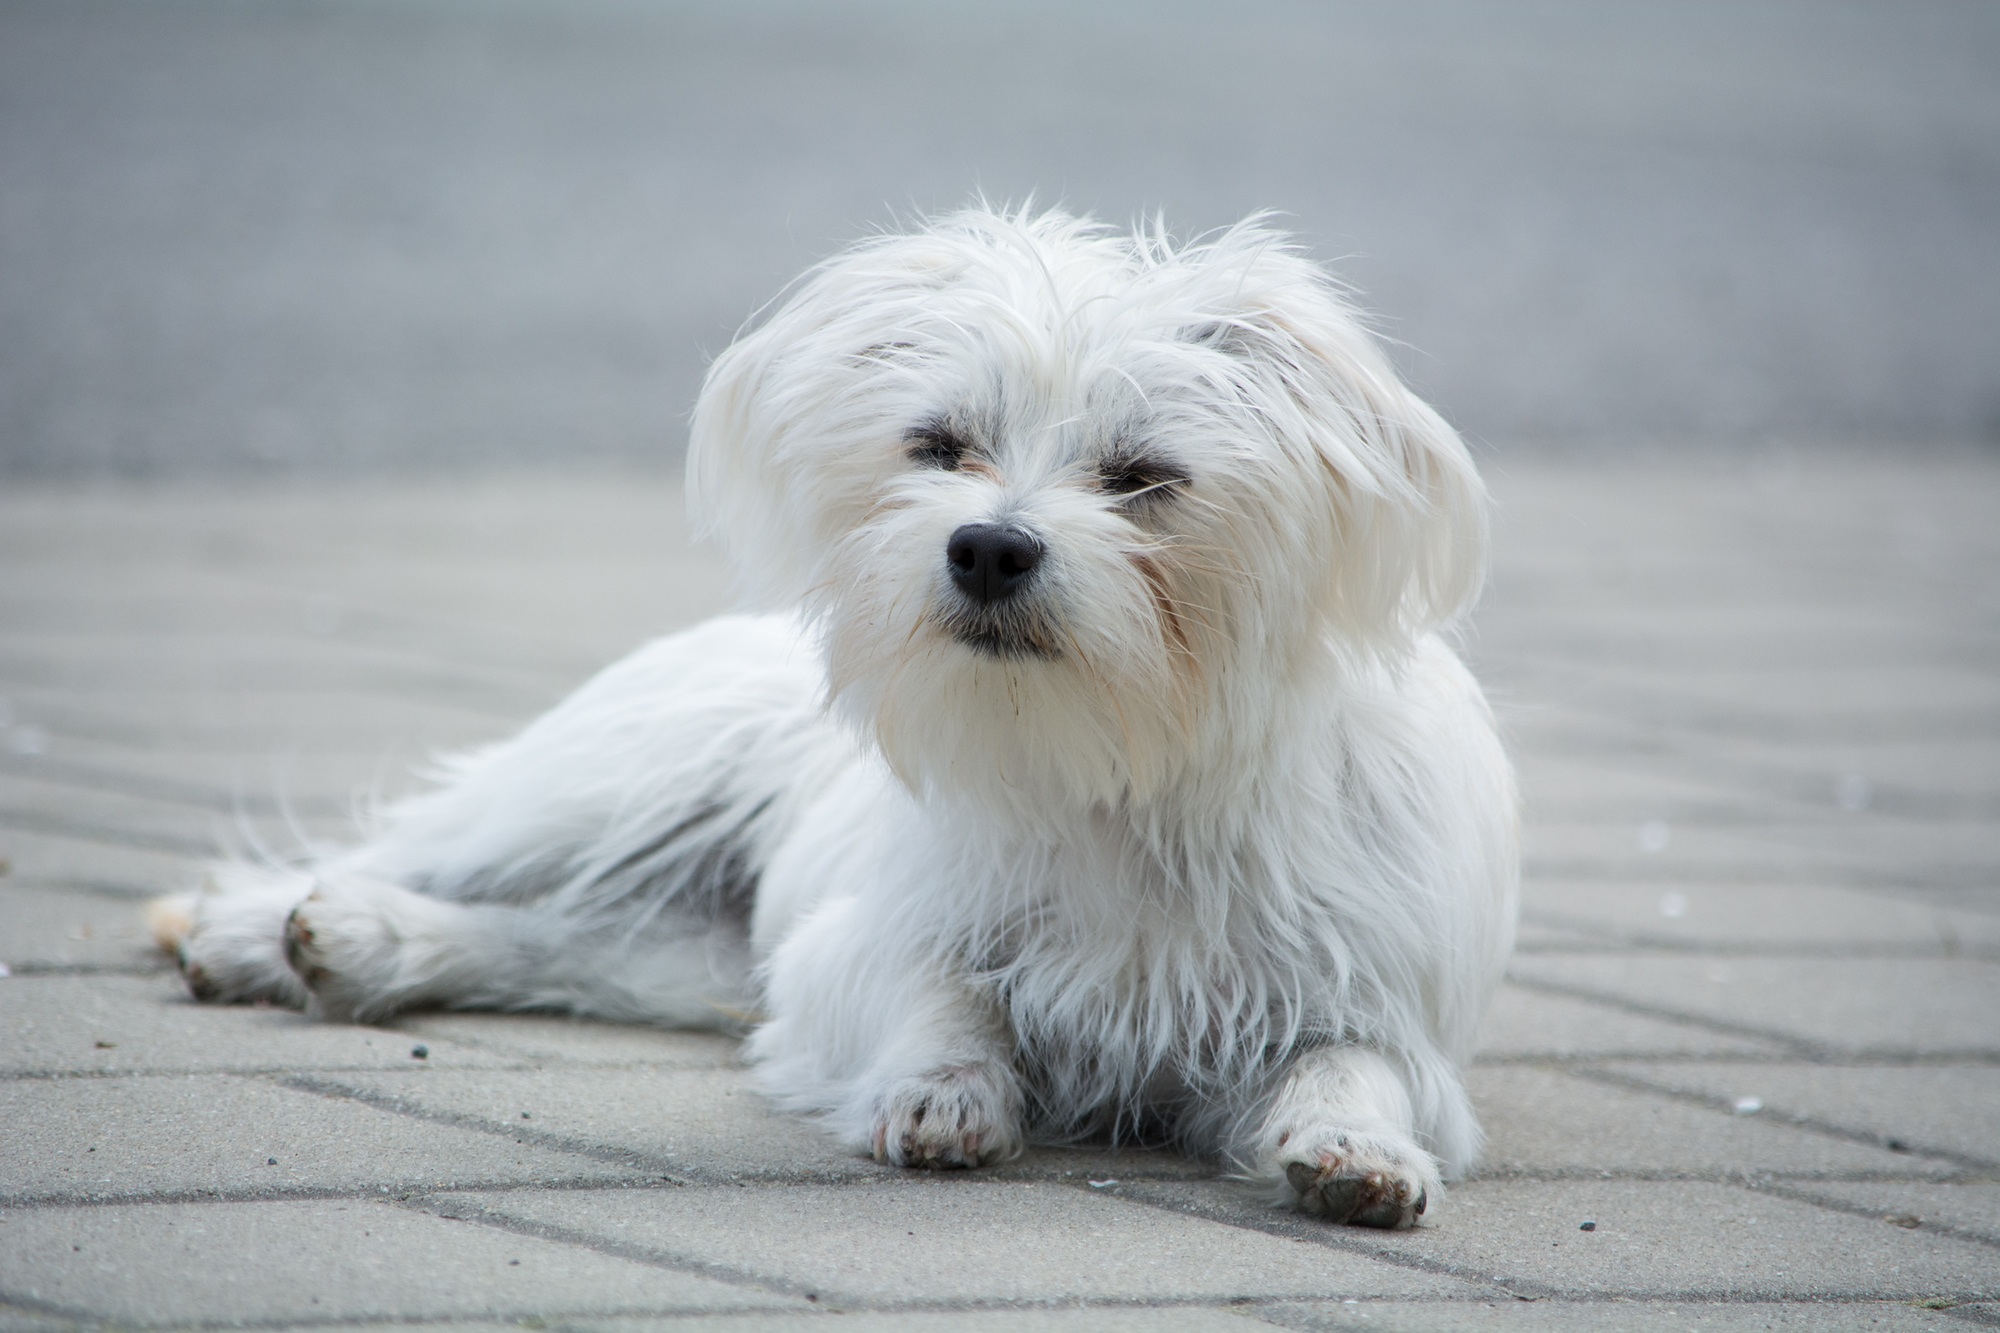
white, sweet, puppy, dog, animal, pet, small, space, mammal, long hair, vertebrate, out, lying, dog breed, lhasa apso, maltese, bichon, small dog, dormant, bichon frise, long haired, bolognese, maltese hybrid, coton de tulear, havanese, dog like mammal, carnivoran, schnoodle, dandie dinmont terrier, l wchen, morkie, cavachon, bolonka